William Sever House

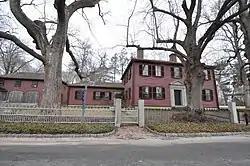

The William Sever House is an historic house at 2 Linden Street in Kingston, Massachusetts. Built in 1768, it is a good local example of Georgian and Federal period architecture. Its builder, William Sever, was a prominent local political figure and businessman, serving in the colonial legislature for many years. The house was listed on the National Register of Historic Places in 1978.